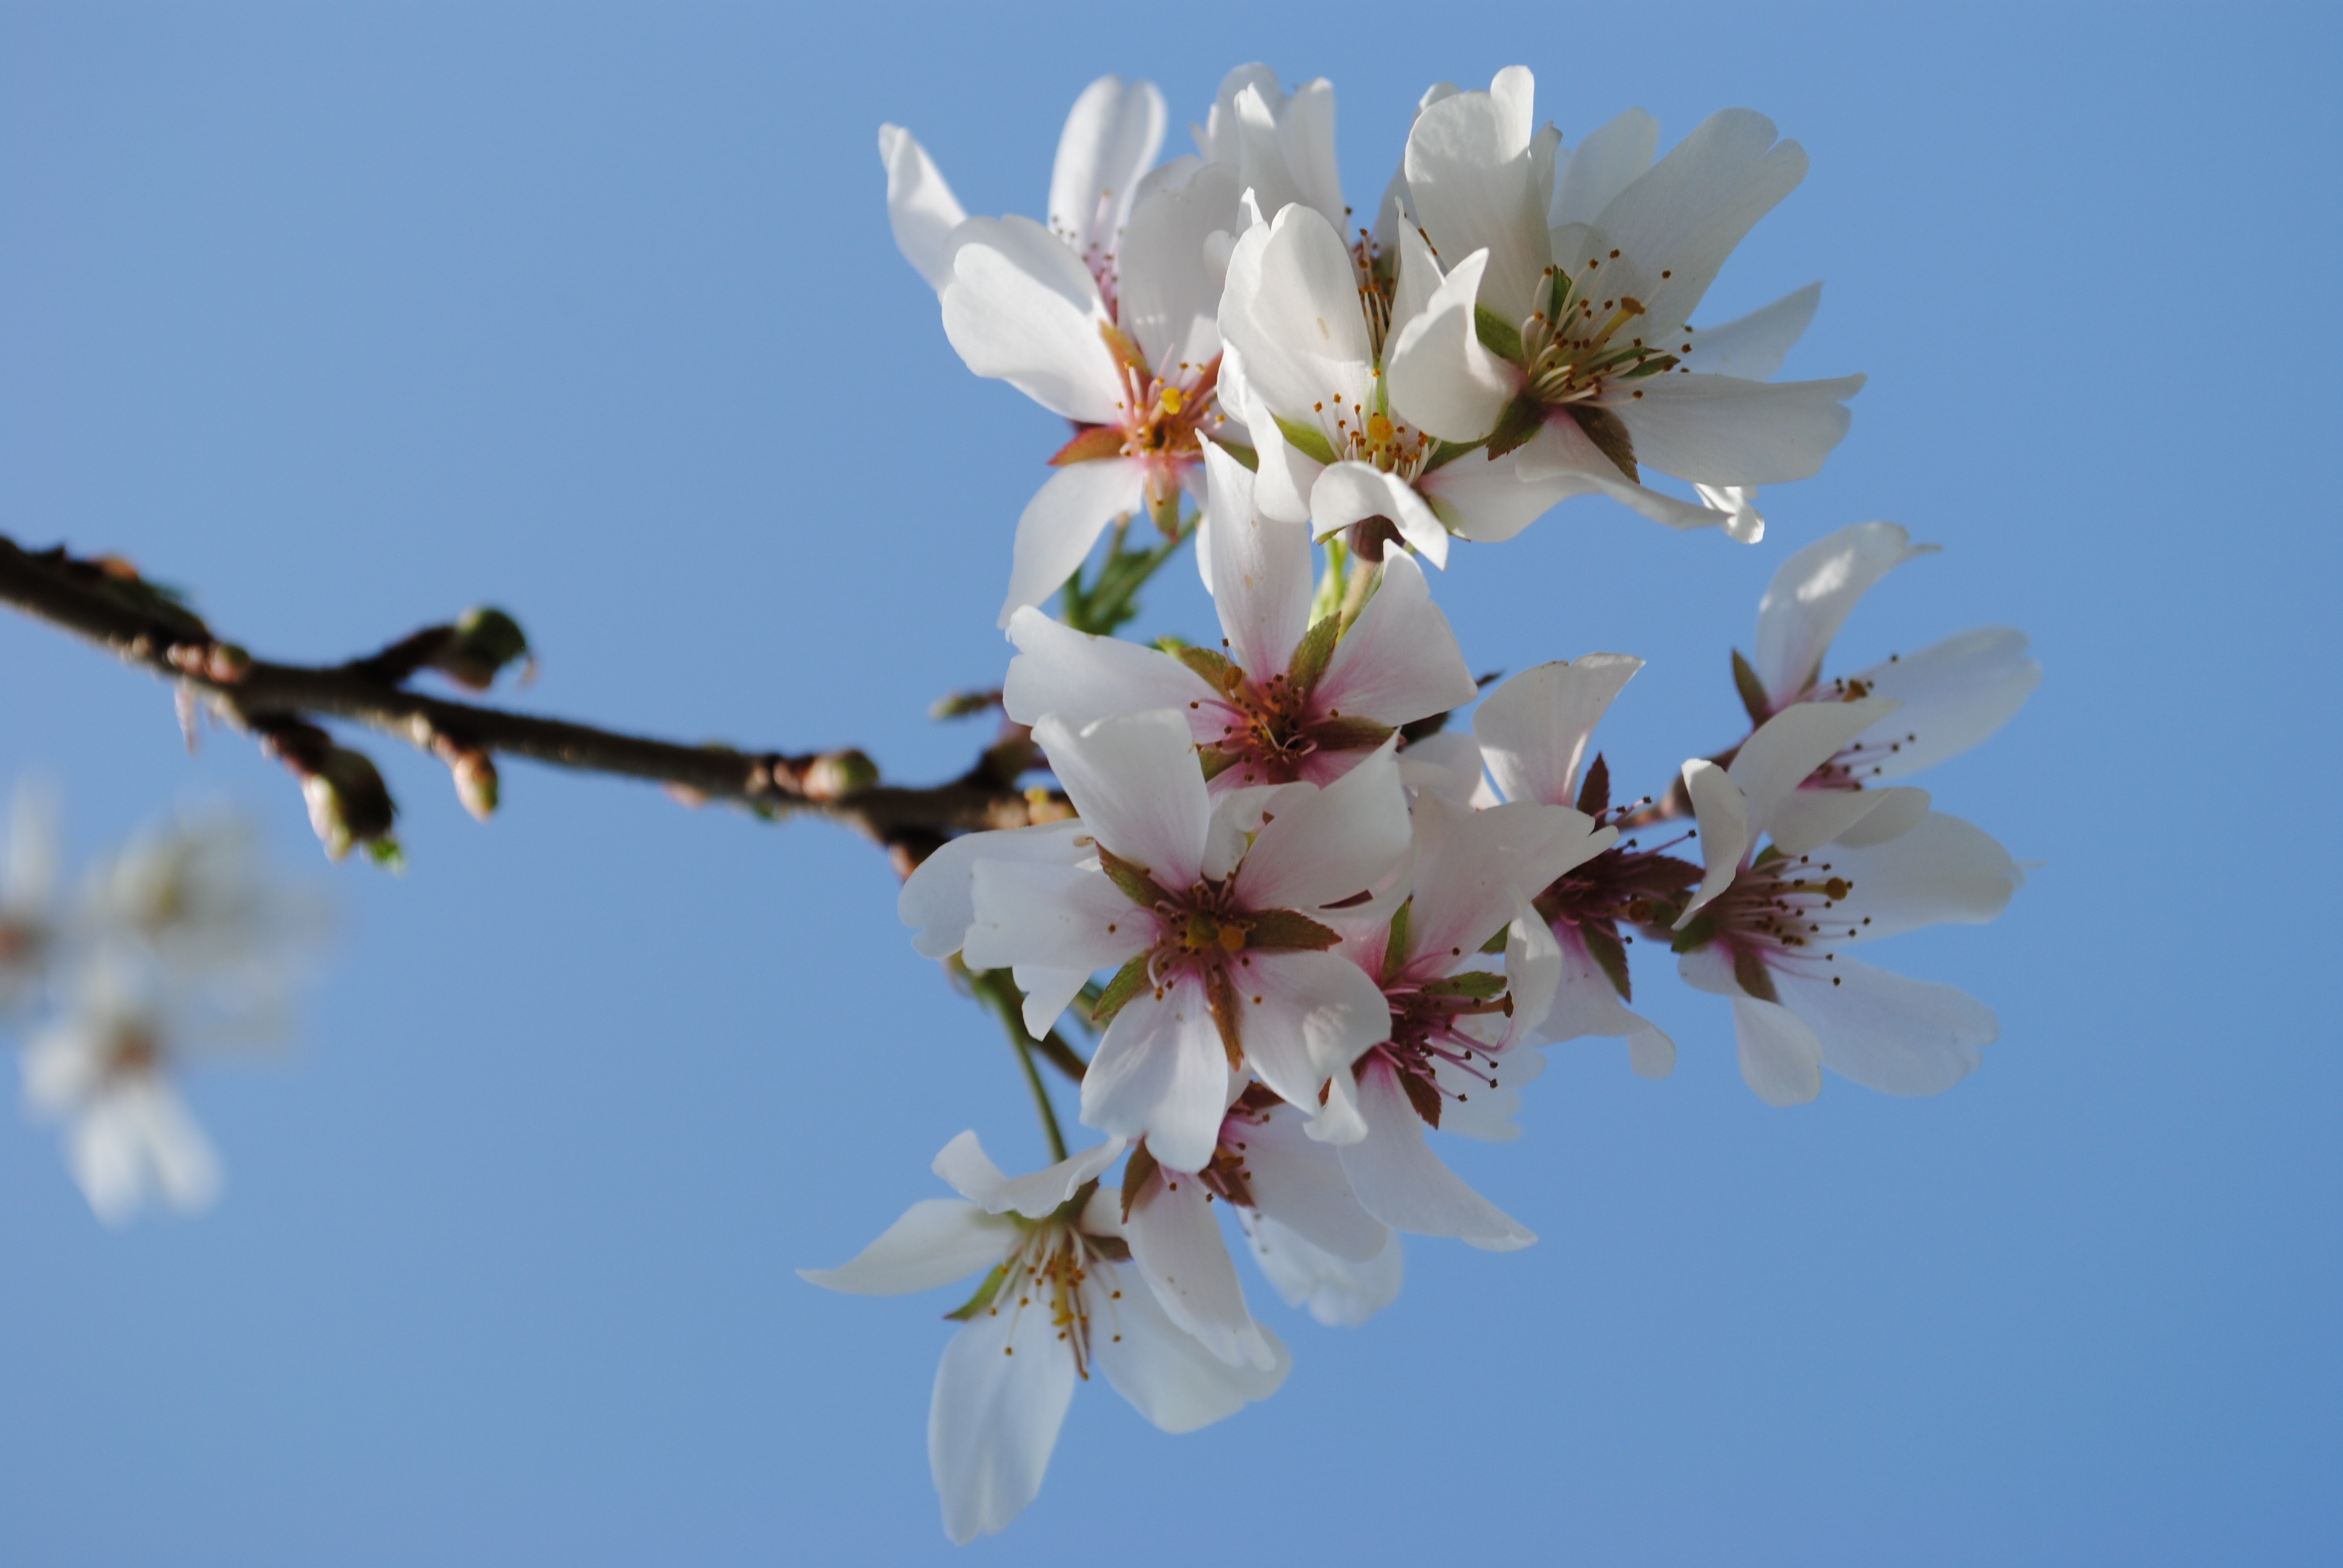
tree, branch, blossom, plant, flower, petal, spring, produce, botany, flora, cherry blossom, flowers, close up, cherry, macro photography, flowering plant, land plant